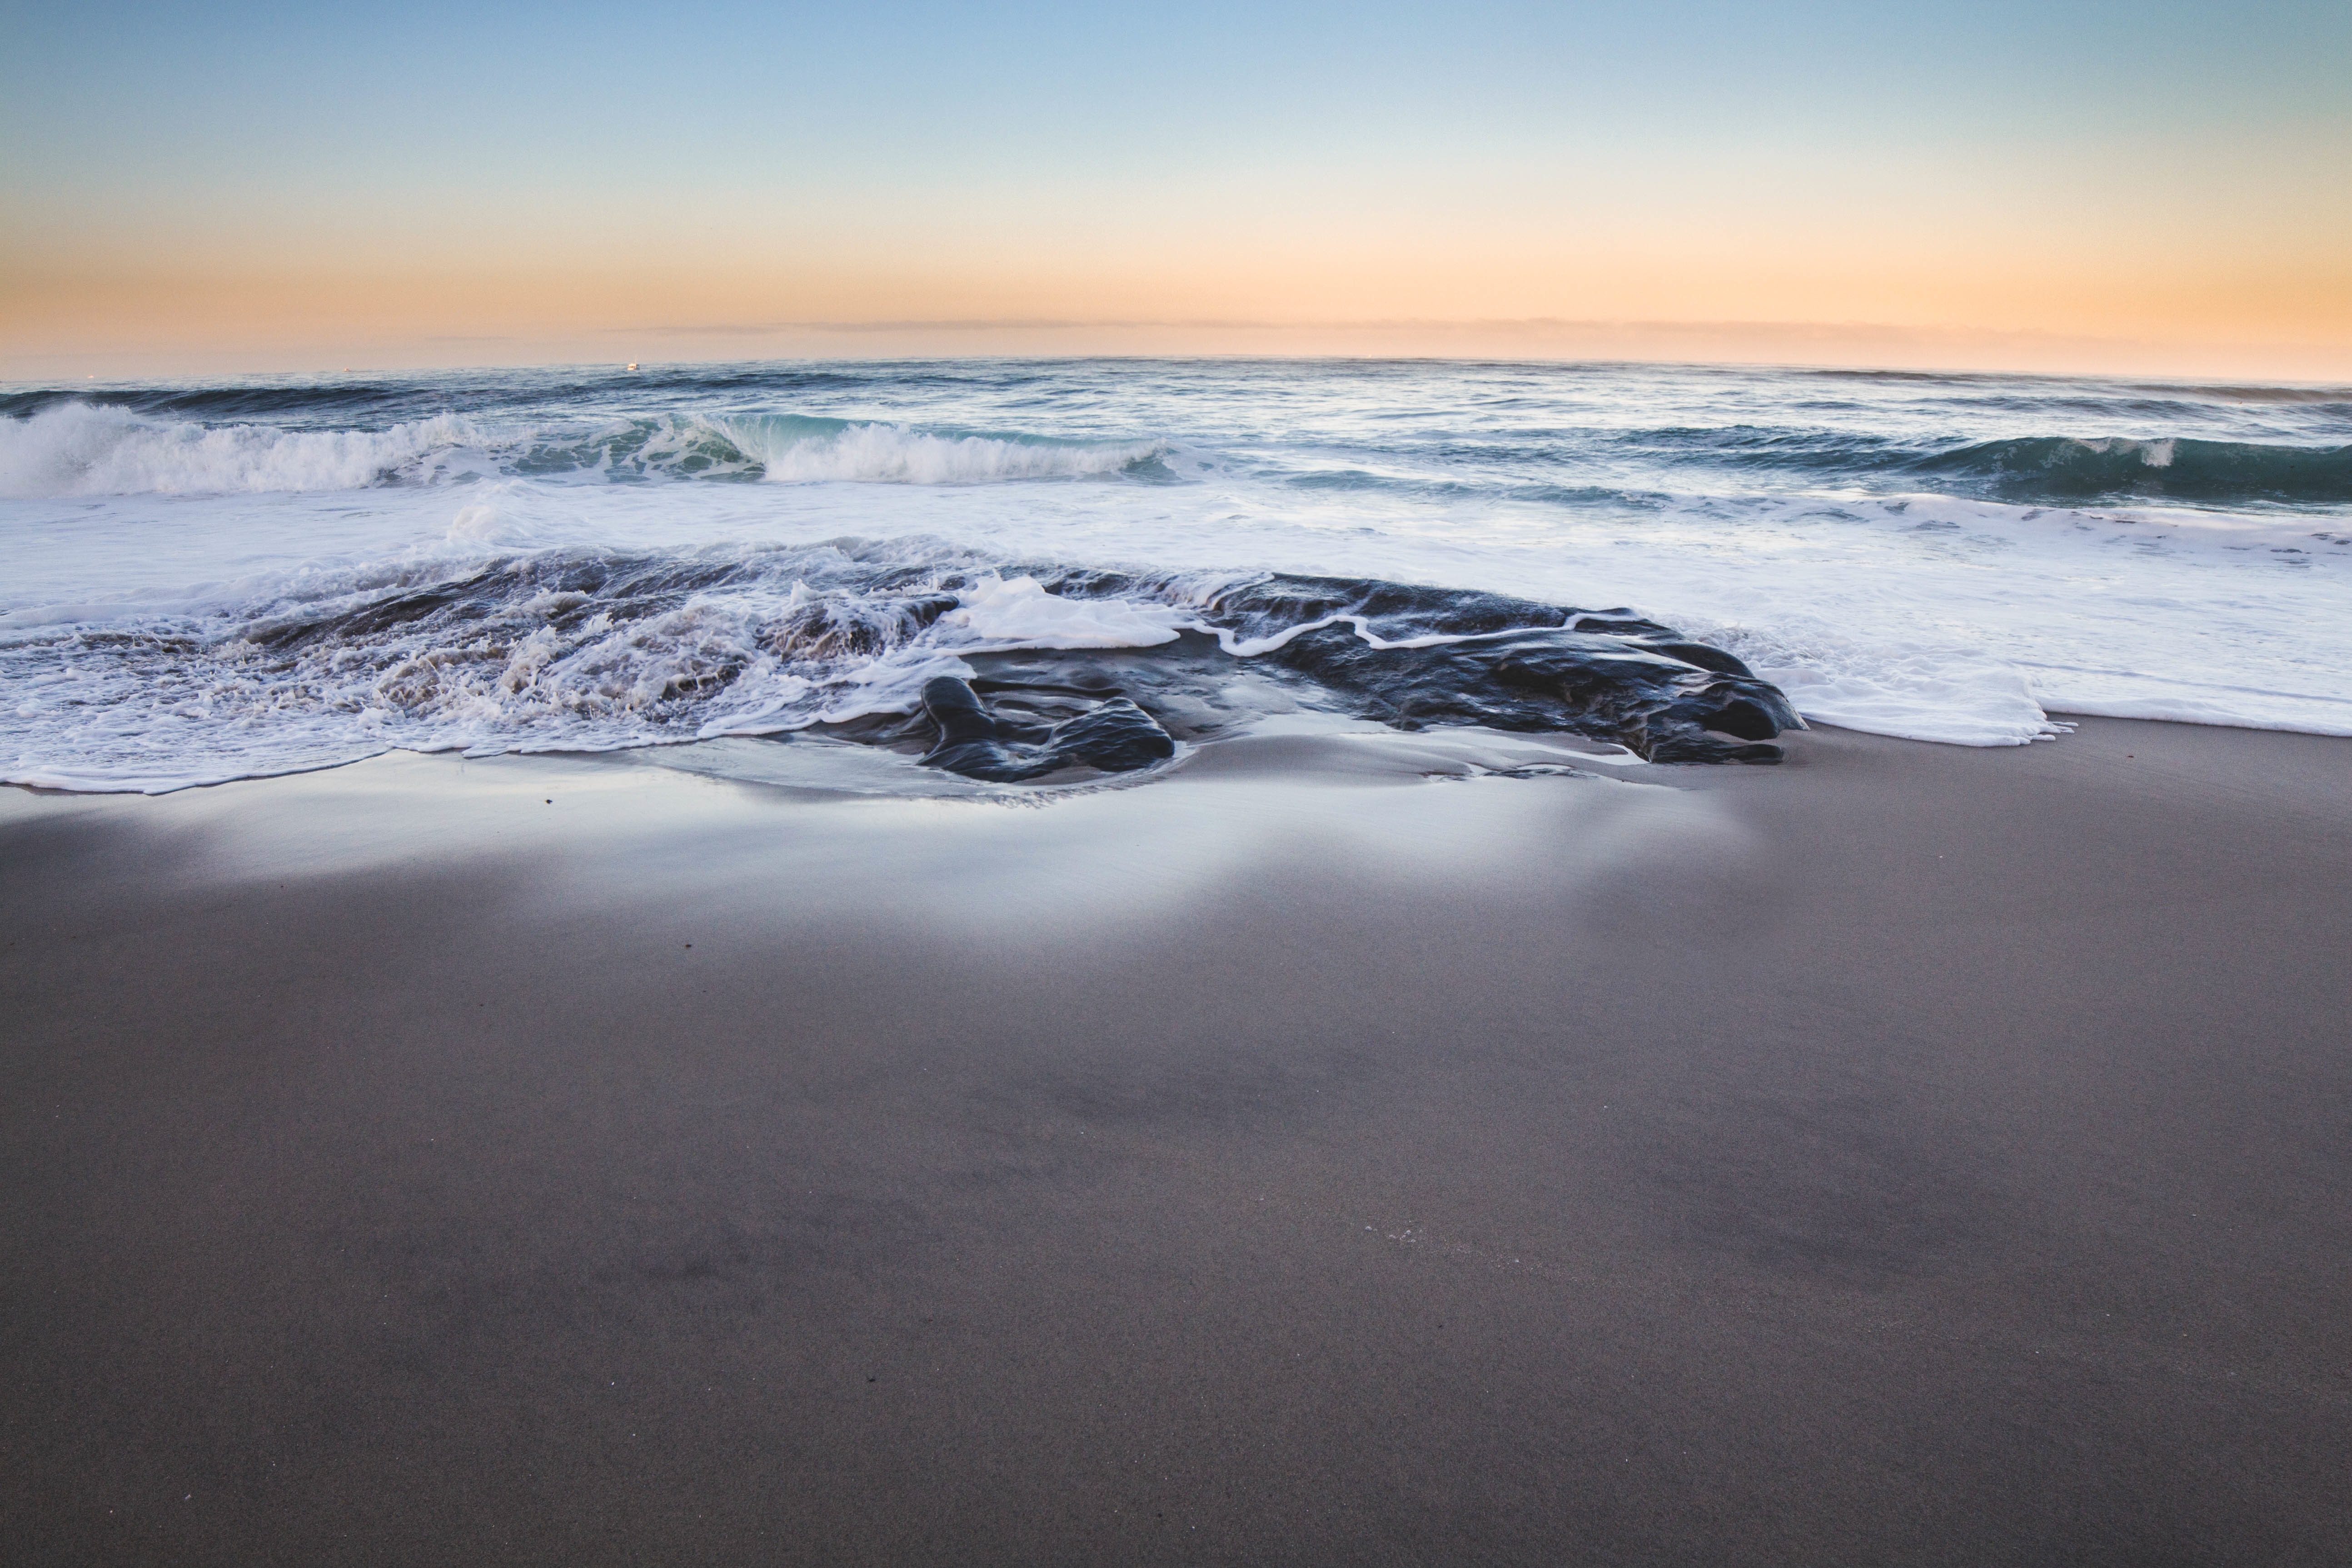
beach, sea, coast, water, sand, ocean, horizon, snow, sunrise, sunset, sunlight, morning, shore, wave, dawn, ice, reflection, weather, arctic, waves, arctic ocean, natural environment, atmospheric phenomenon, wind wave